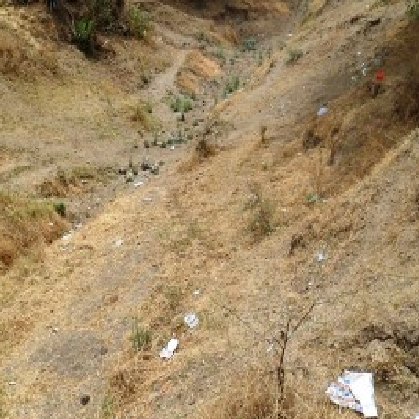
Soil type: Alluvial soil